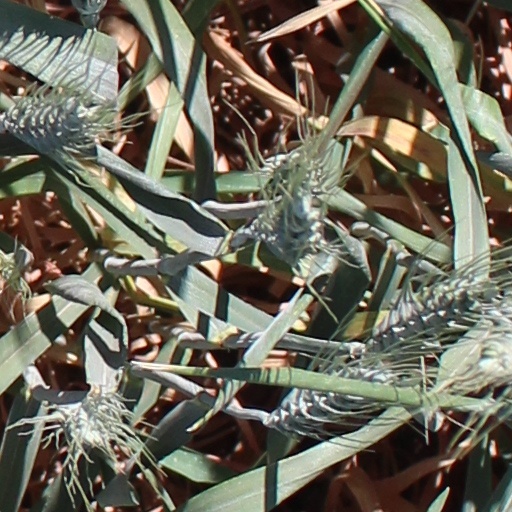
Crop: wheat